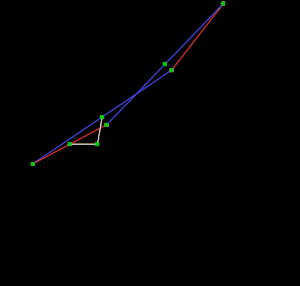
L’inverseur Hart est un mécanisme qui fournit un mouvement en parfaite ligne droite sans guides coulissants.